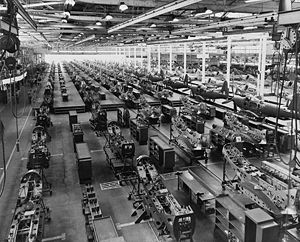
Masseproduktion
Masseproduktion af fly
Masseproduktion er betegnelsen for produktionen af en stor mængde af et standardiseret produkt. Formålet med masseproduktion er typisk at effektivisere produktionen for at opnå lavere produktionsomkostninger. Dette resulterer i en større fortjeneste til producenten og giver også mulighed for at udbyde varen til en lavere pris.